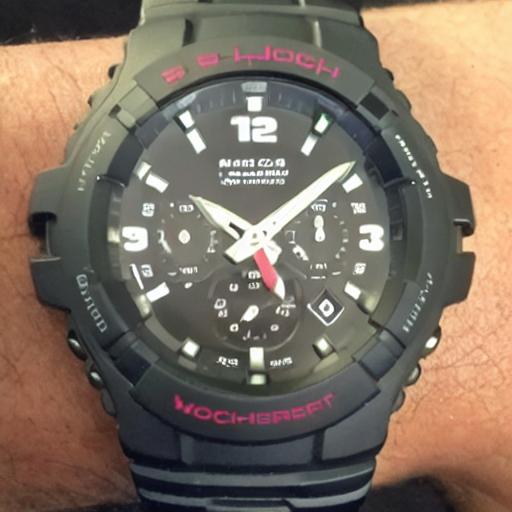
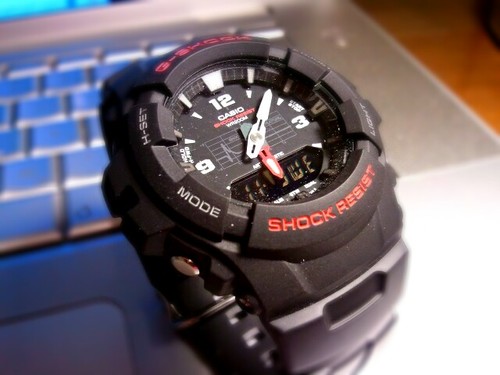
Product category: accessories_watch
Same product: no